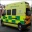
Label: ambulance